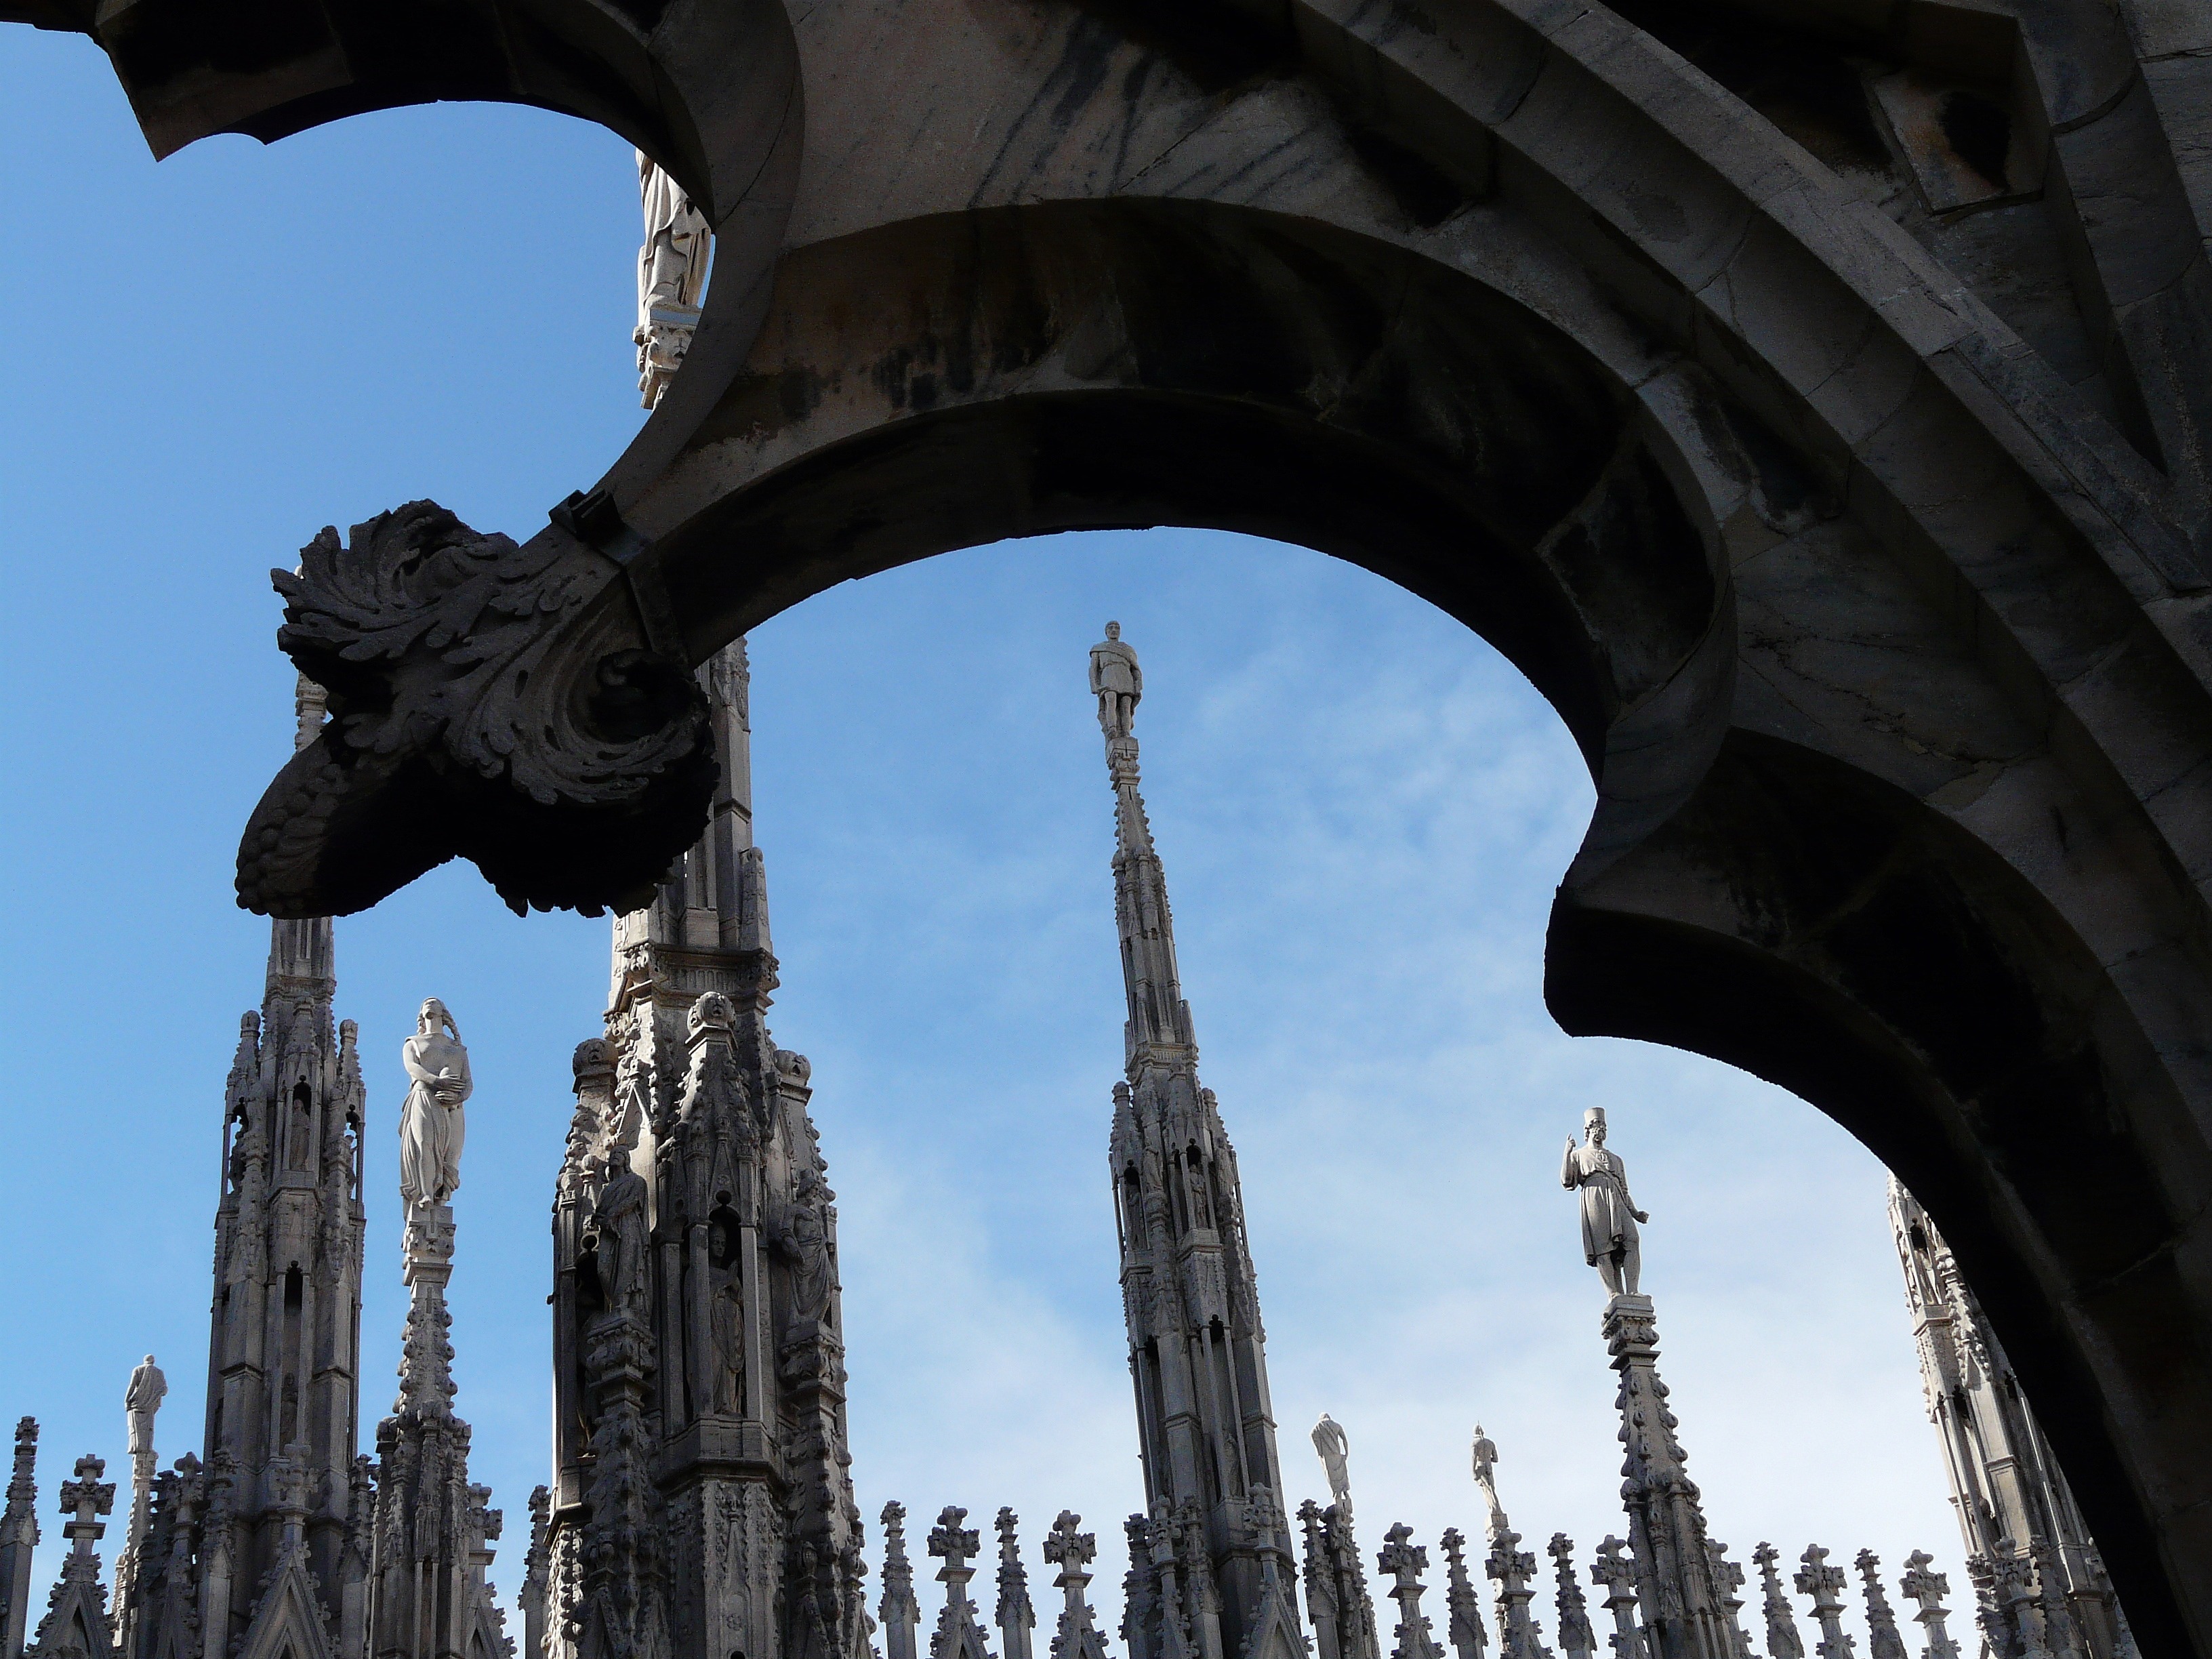
architecture, structure, monument, statue, arch, column, landmark, cathedral, sculpture, art, milan